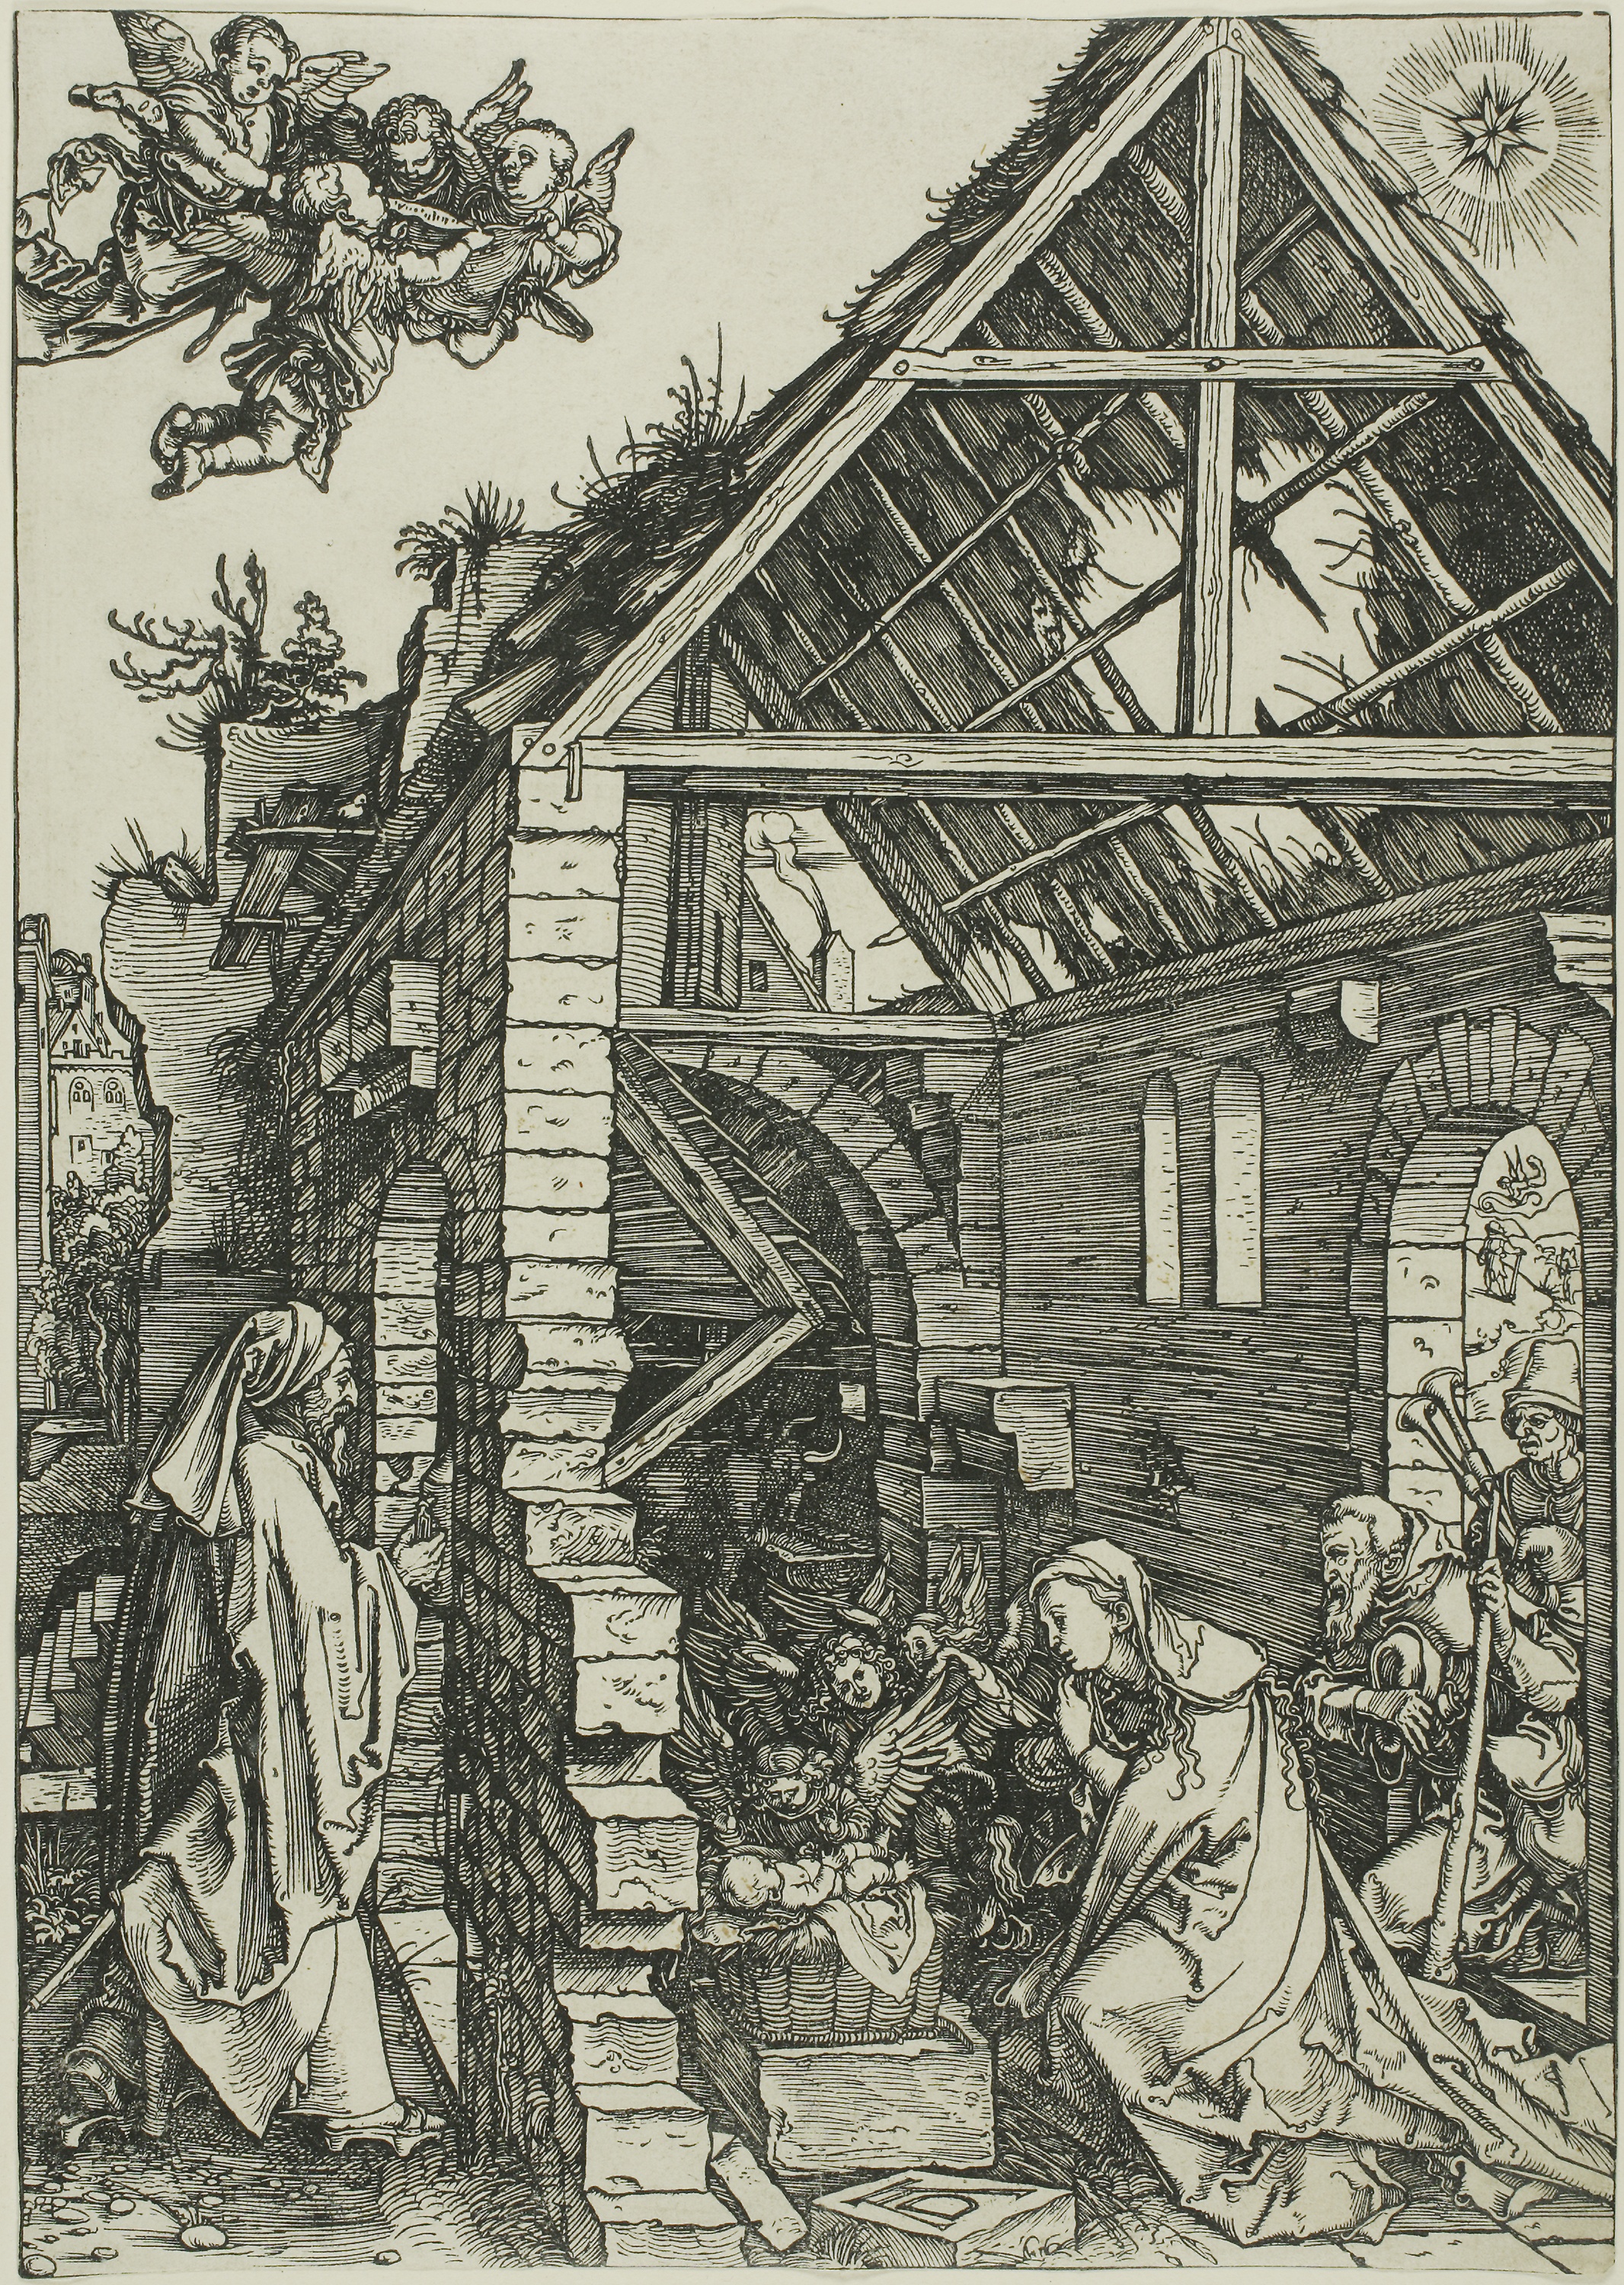
tree, history, art, black and white, sketch, drawing, visual arts, middle ages, illustration, artwork, facade, monochrome